AIDA64

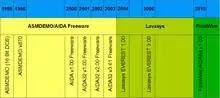
The chart demonstrating the AIDA/Everest software progression and development in the past

In 2003, AIDA32 3.61 is out provided with a hardware database with 25,000 entries, monitor diagnostics and is localized to 23 languages.